Republic without republicans

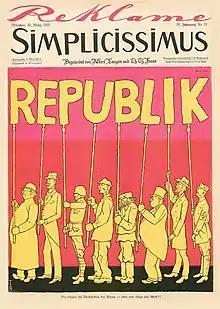
The 1927 "Simplicissimus" cartoon commonly associated with the concept of a 'republic without republicans'.

The term republic without republicans refers to a situation in which a state is a republic, yet there is little or no supporting republicanism to be found amongst the population and/or the political elite. In such a situation, most people would actually prefer to found a new monarchy or restore an abolished dynasty, or – in a broader sense – oppose democracy.